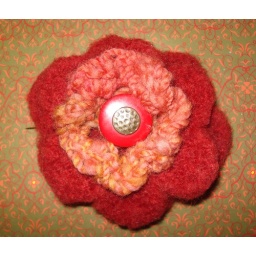
Red felted flower in wool with peach/orange center and red button